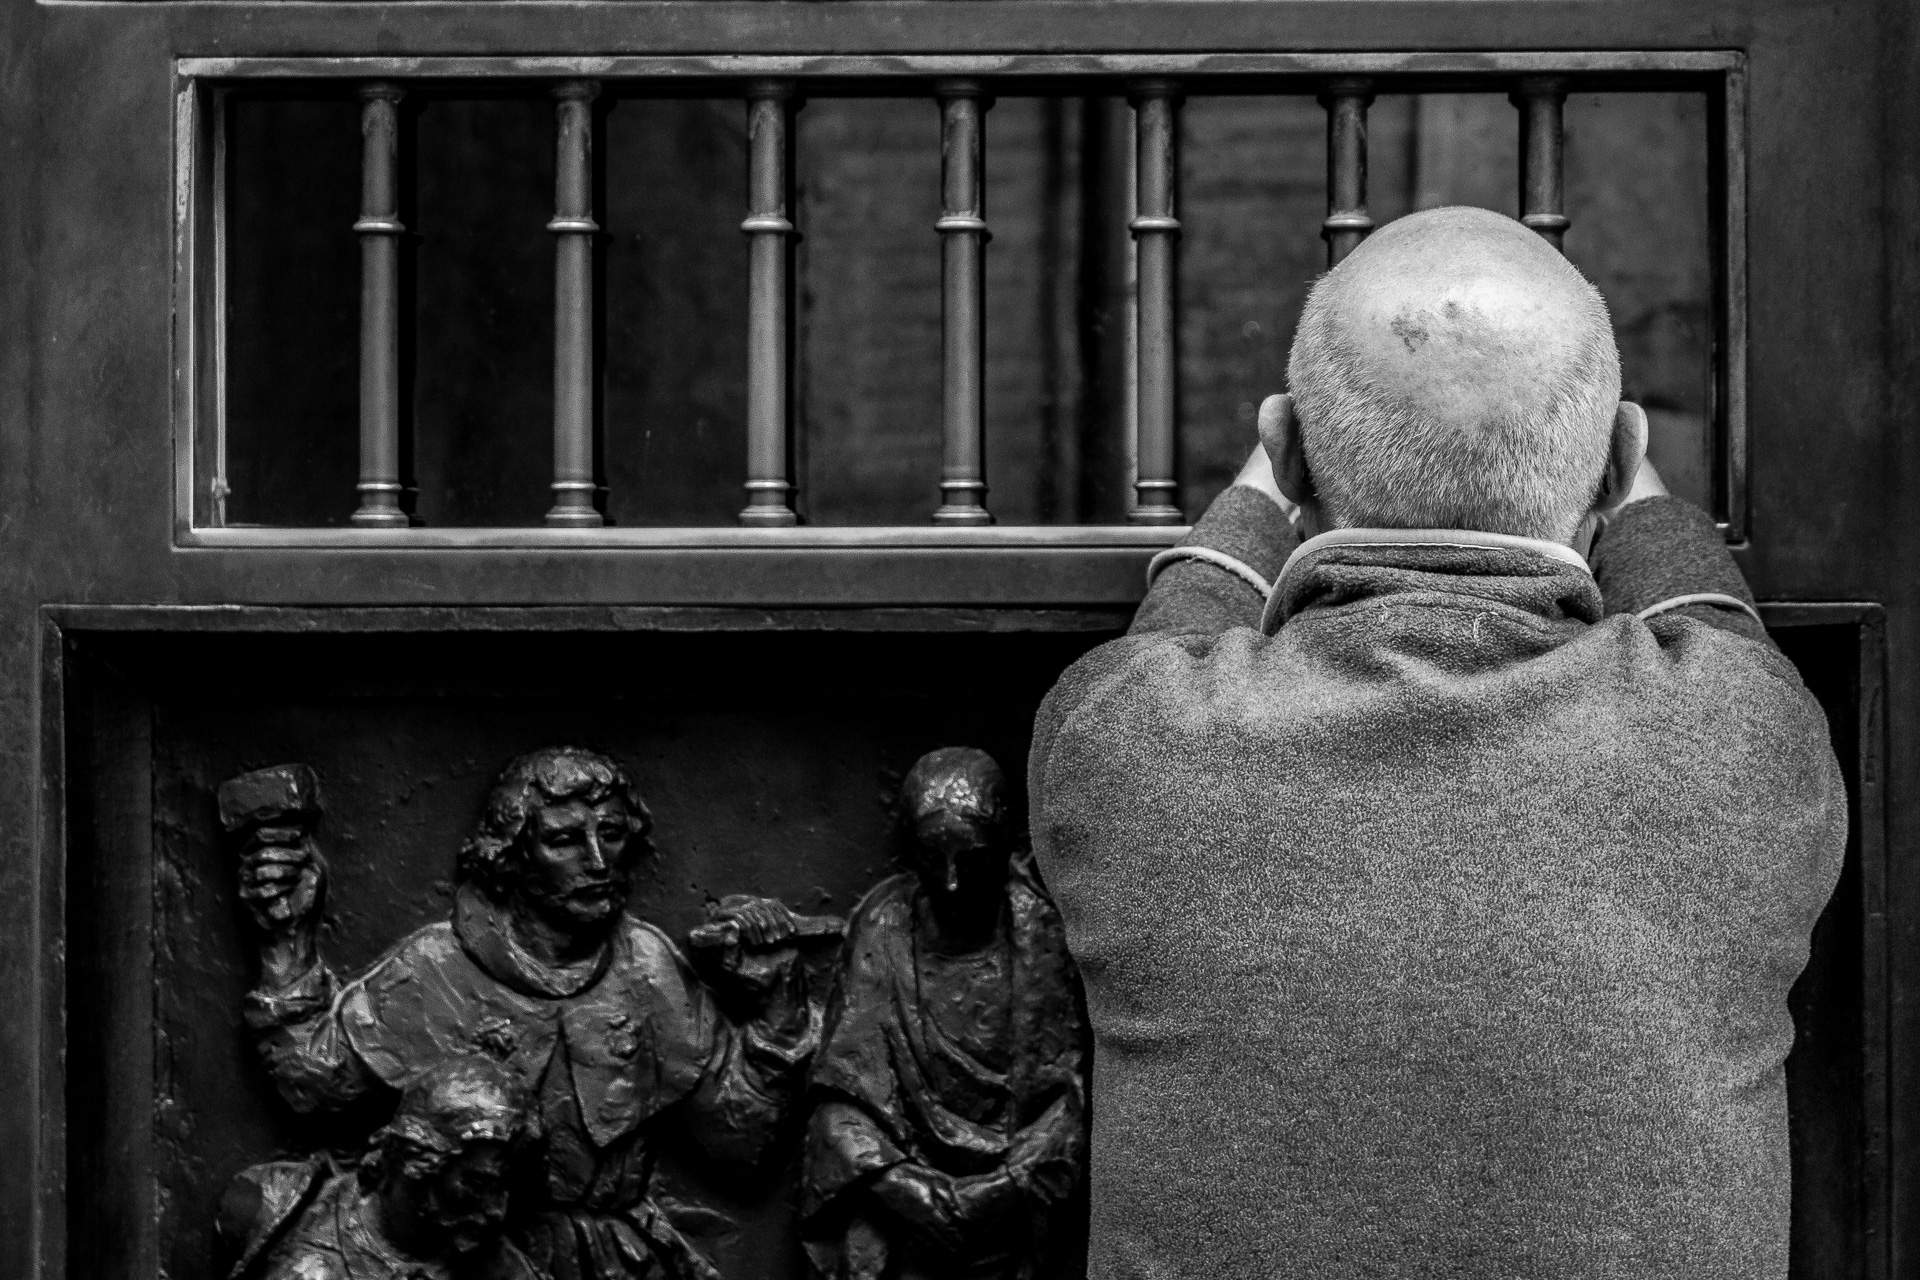
man, black and white, people, photography, old, city, statue, peace, darkness, silence, black, monochrome, spain, friends, temple, faith, photograph, new, valencia, history, comunidadvalenciana, espanha, image, easter, es, frias, vacations, strength, cidade, pscoa, monochrome photography, film noir